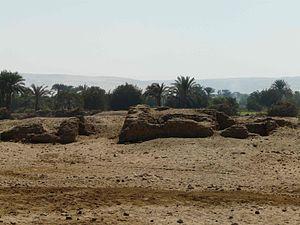
Amarna sud - Le Kôm el-Nana, vestige du sanctuaire ""Ombre de Rê"""